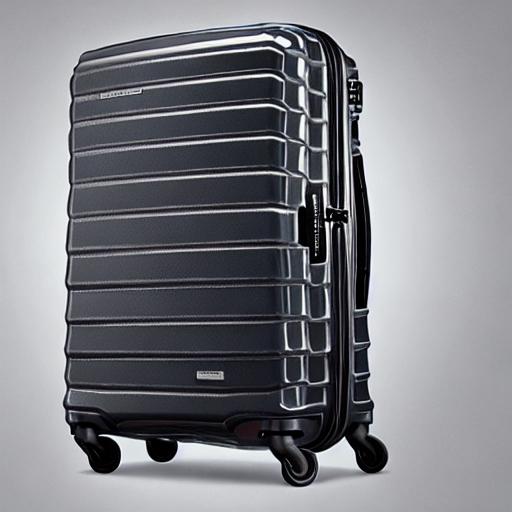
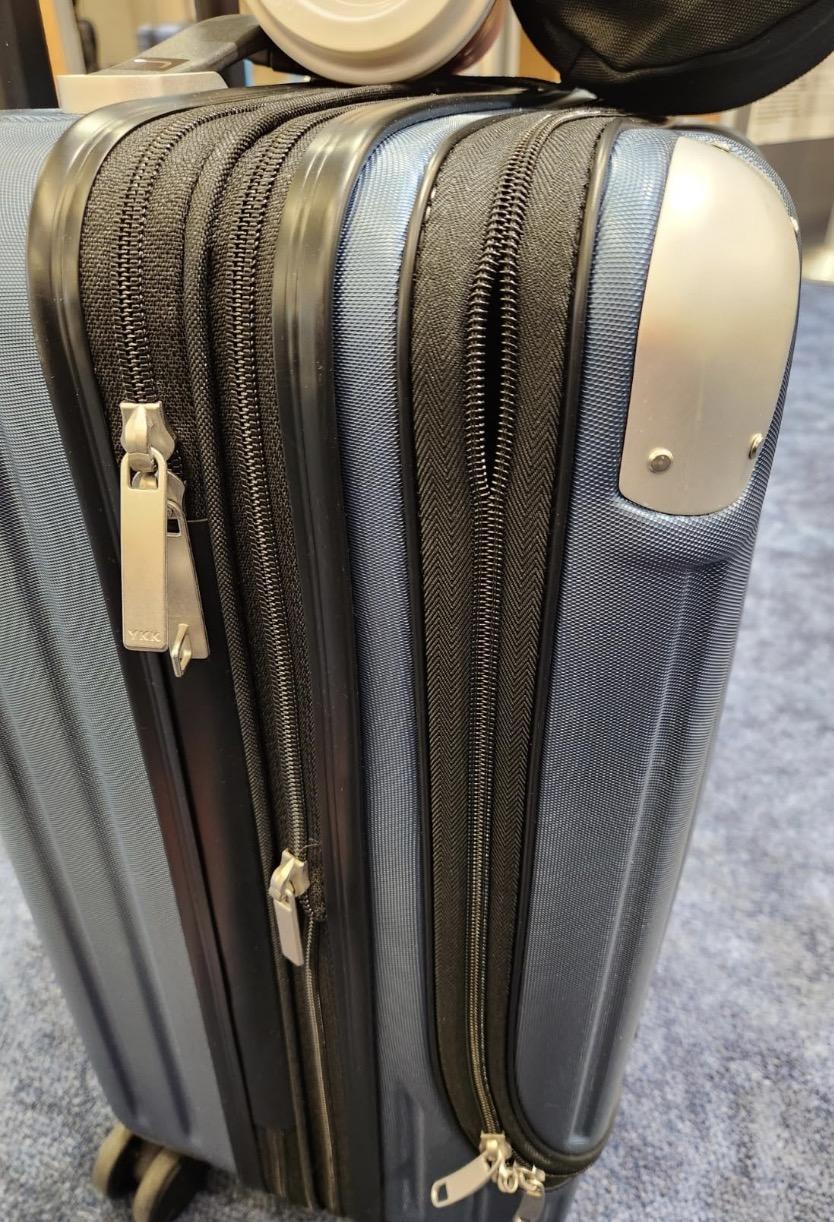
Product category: items_tea
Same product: no